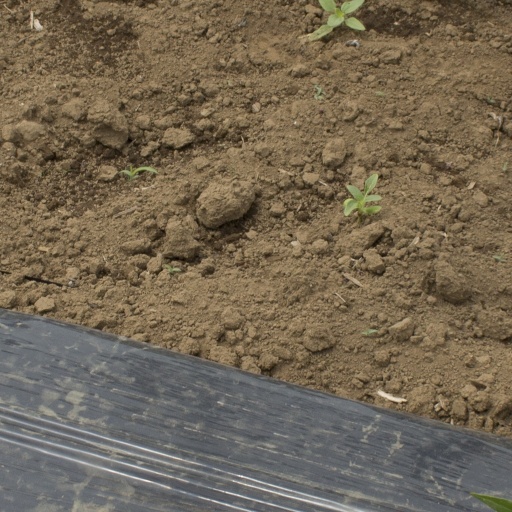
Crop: Jerusalem artichoke